Predannack Airfield

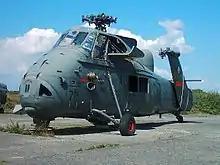
Wessex HAS.3 at Predannack Fire School

Predannack Airfield is routinely used for training purposes by helicopters from the Royal Navy. RNAS Culdrose is the Aerodrome Operator and responsible for actively managing and running the satellite airfield.